2013 Indonesian Community Shield

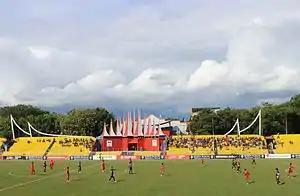
The match was played at Haji Agus Salim Stadium.

The 2013 Indonesian Community Shield was the third Indonesian Community Shield. The match was contested by the 2011–12 Indonesian Premier League winners Semen Padang FC and 2012 Piala Indonesia winners Persibo Bojonegoro. It took place on 10 February 2013 at the Haji Agus Salim Stadium in Padang, Indonesia. Semen Padang won the match 4–1.